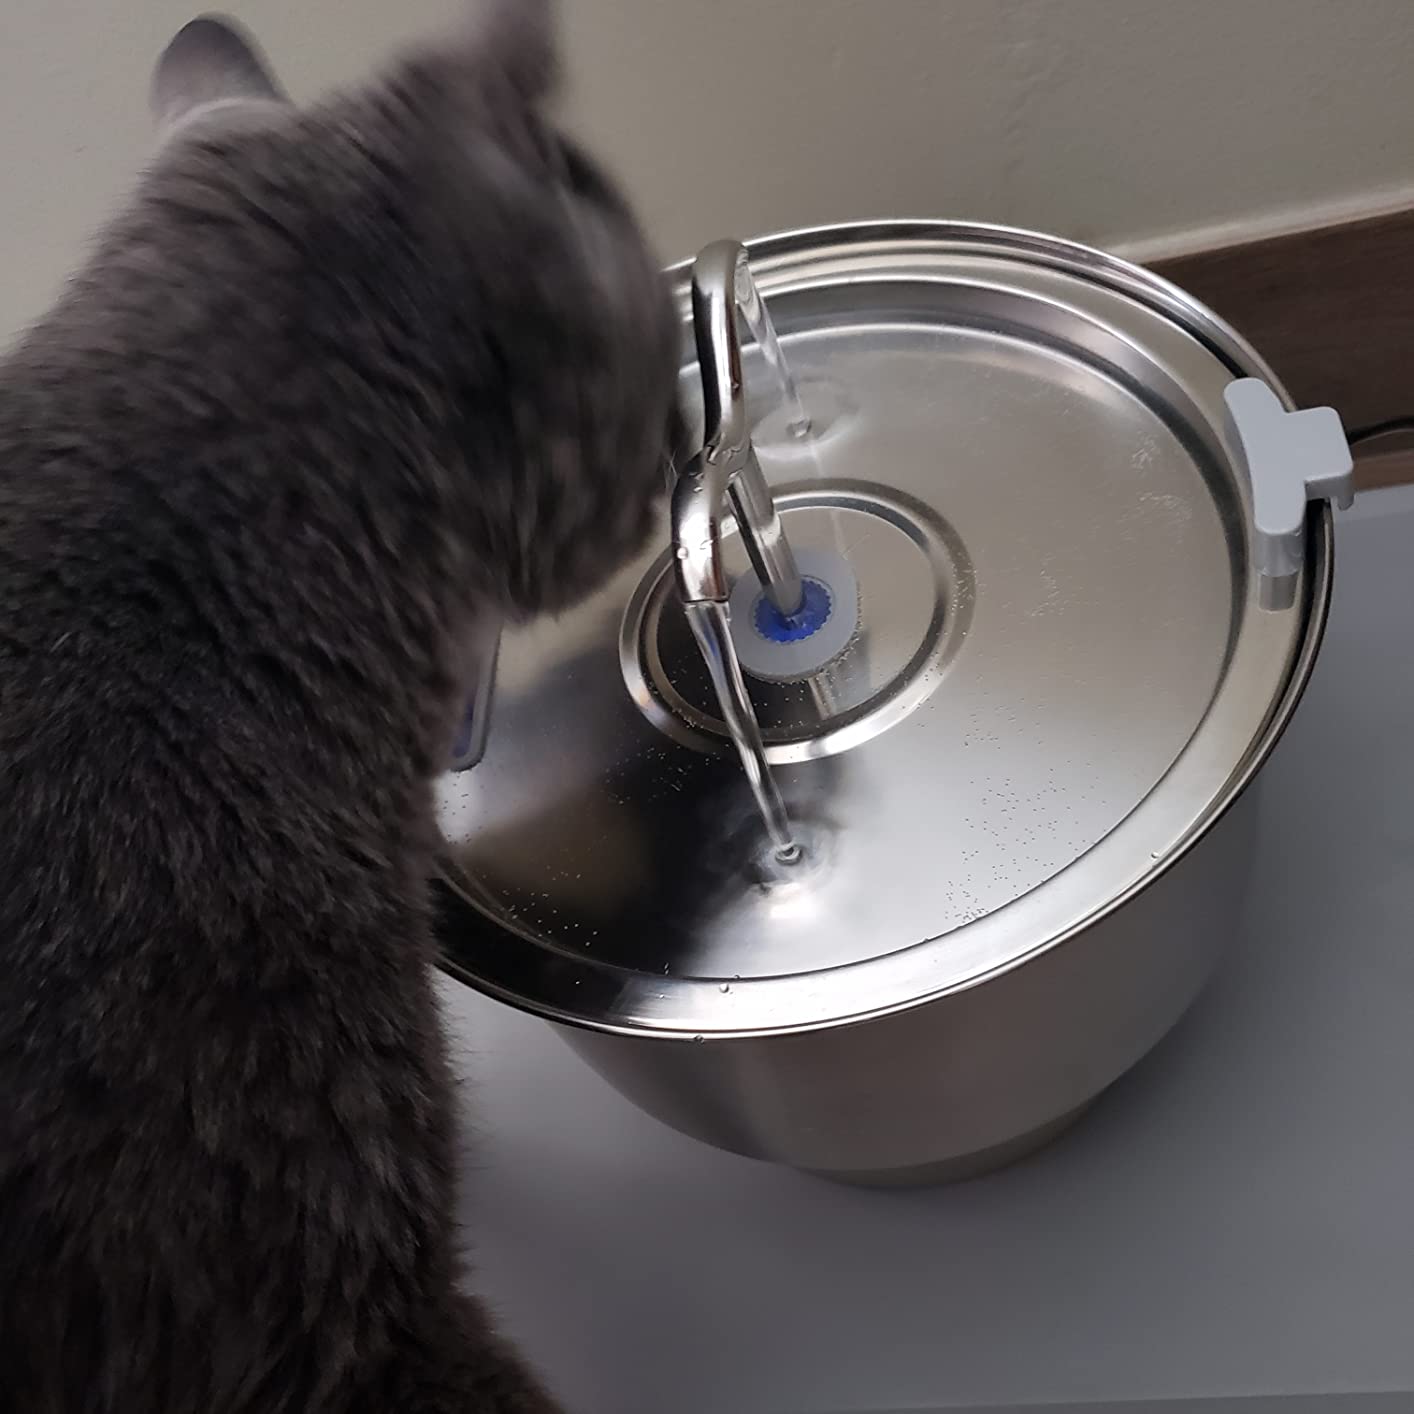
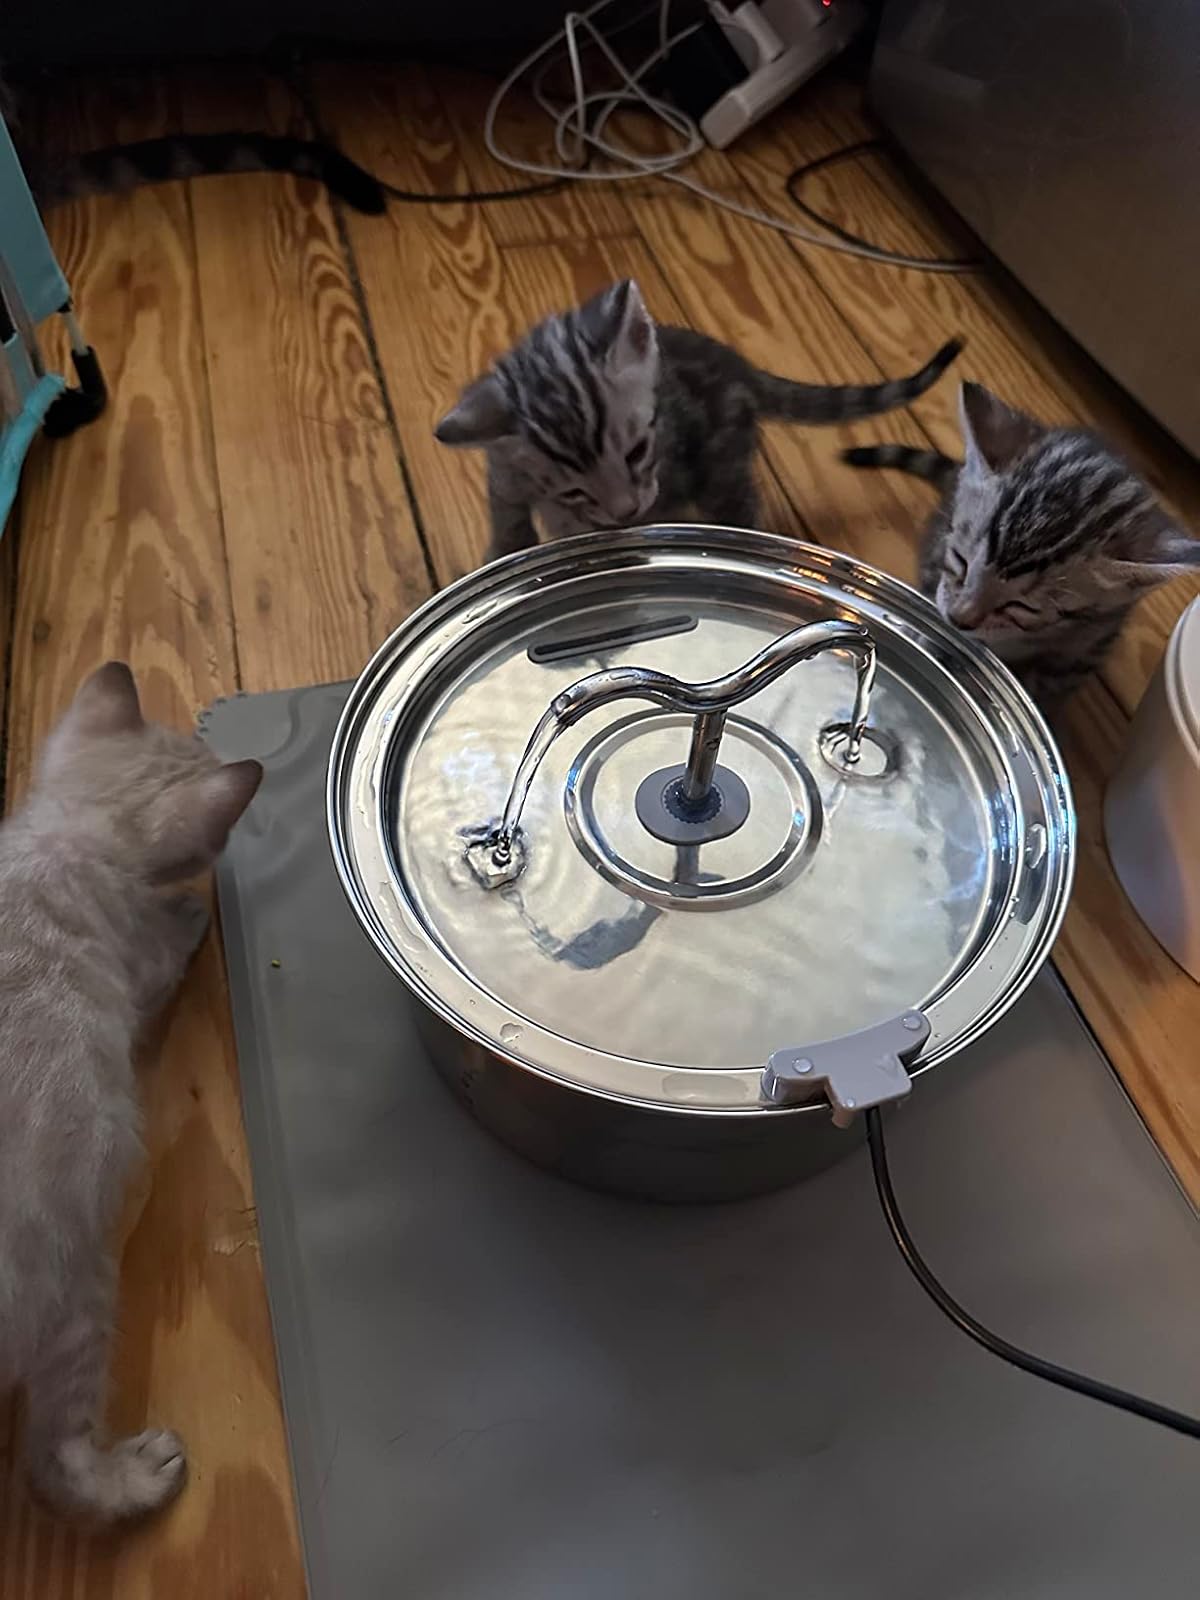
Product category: items_bowl
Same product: yes